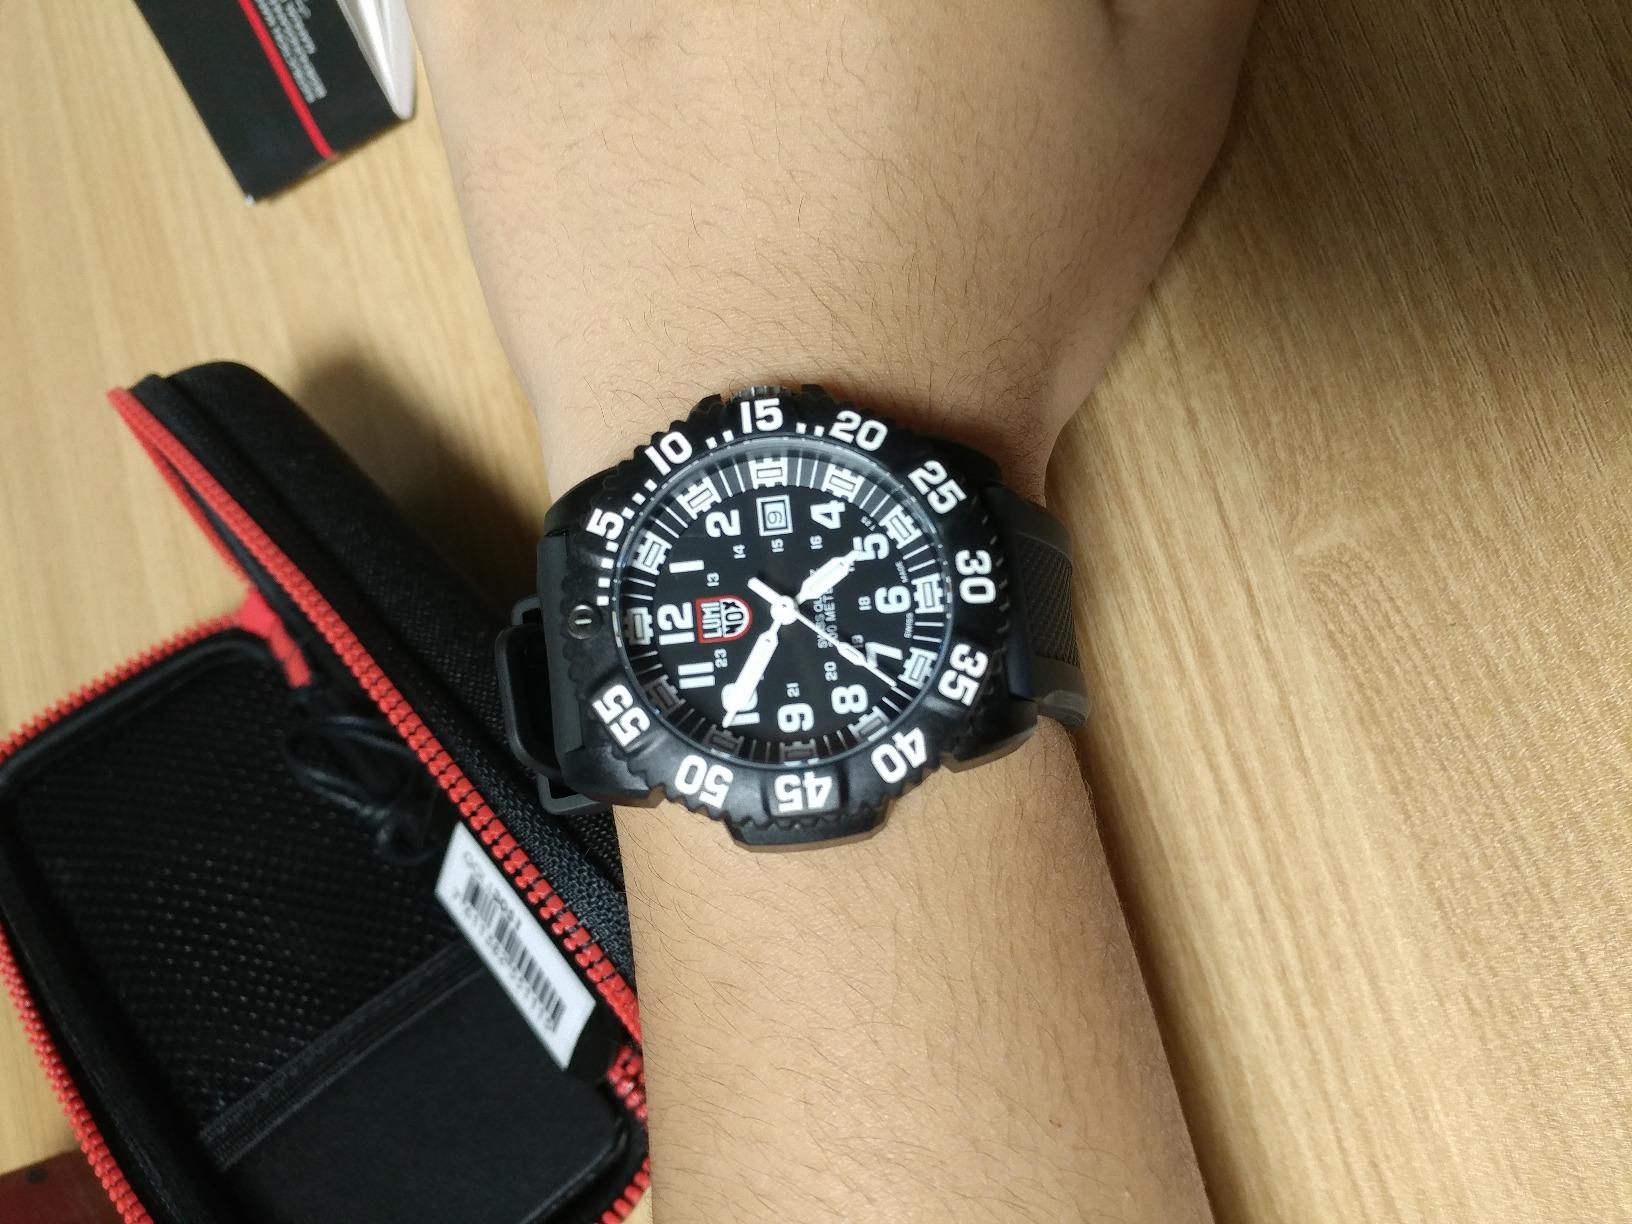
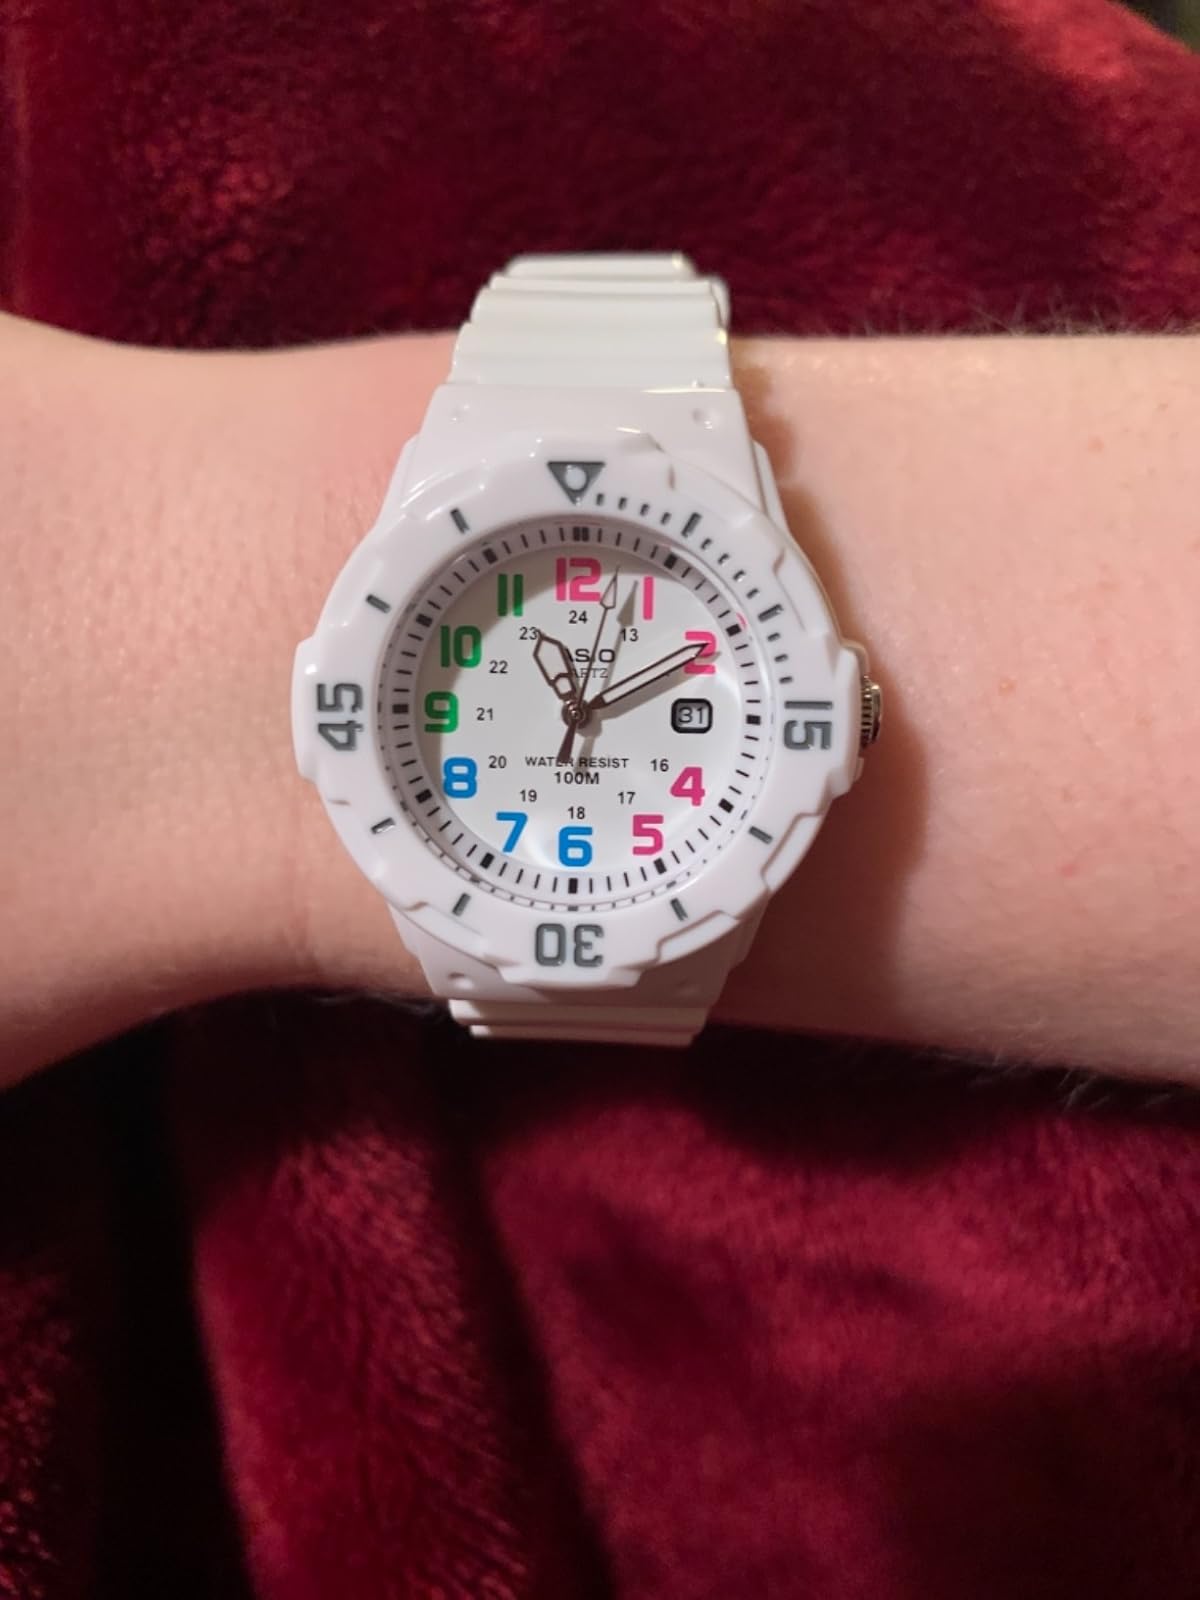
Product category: accessories_watch
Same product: no